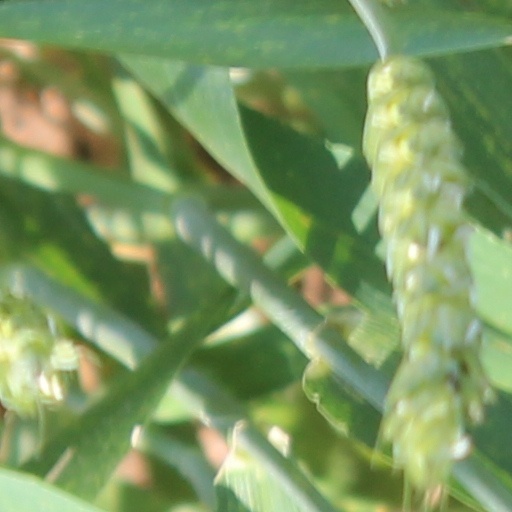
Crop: wheat